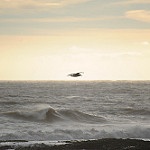
Label: sea